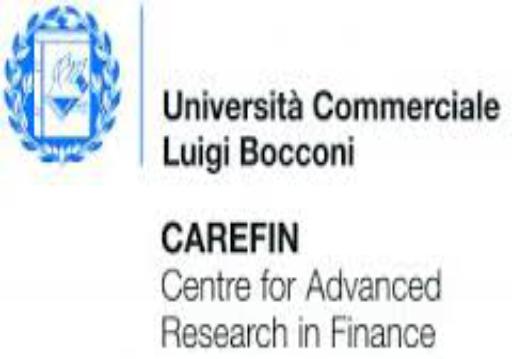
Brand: Boconi
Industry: Clothes